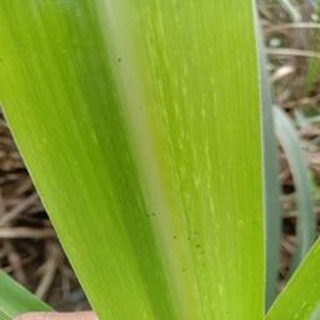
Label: sugarcane_mosaic